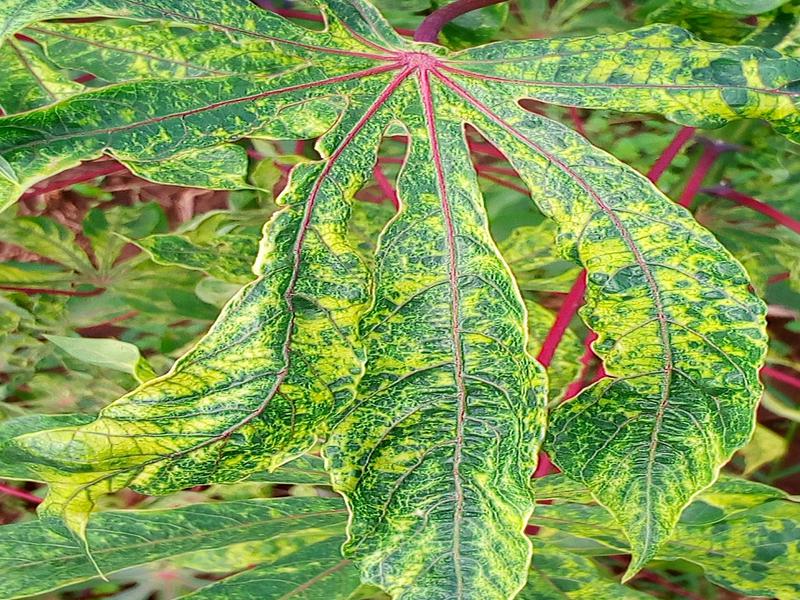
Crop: cassava
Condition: mosaic_disease